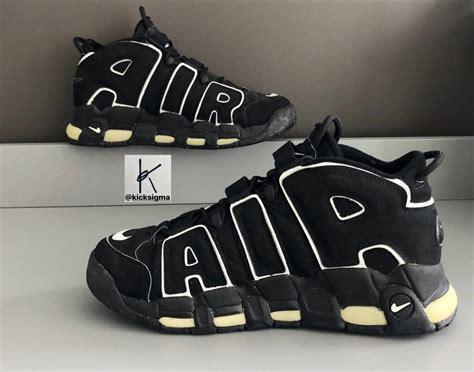
Brand: Nike
Model: Air More Uptempo 96